Rail transport in Vietnam

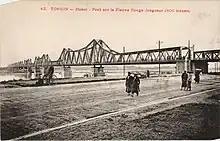
Long Bien Bridge, built in 1902.

The Hanoi–Haiphong railway was one leg of the Yunnan–Vietnam Railway, which had begun construction in 1900, and continued northward with the erection of Paul Doumer Bridge (now known as Long Bien Bridge) in 1902, the largest bridge in Southeast Asia at that time. Construction on the Yunnan line continued northwestward towards the border town of Lào Cai, opening in segments beginning in 1903; the entire Hanoi–Lào Cai line was finally opened in 1906. Finally, in 1910, the line was extended to its final destination of Kunming. Construction of the Yunnan line was an extremely difficult undertaking, incurring not only great expenditures but also a great loss of human life. At least 12,000 labourers died from malaria or accidents, 10,000 of these in the Nanxi River Valley alone.